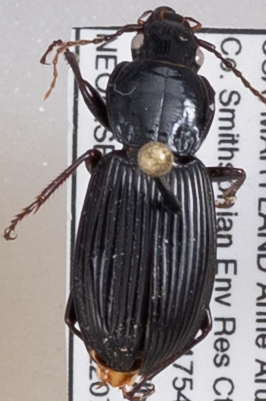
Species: Pterostichus stygicus
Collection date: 2022-07-07
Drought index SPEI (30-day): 0.78
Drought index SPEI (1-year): -0.328
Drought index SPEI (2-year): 1.69